Humphrey Mackworth (Parliamentarian)

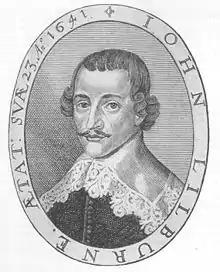
John Lilburne. Mackworth was one of the committee that recommended his internment on Jersey.

In 1650 the Oath of Engagement, which partly contradicted the Solemn League and Covenant, divided puritan ranks. Paget, Mackworth's minister at Chad's, preached in favour, but many of the other ministers were opposed. In May disagreements over the Engagement forced Mackworth to reject a request from a distant relative, Sir Robert Harley to take up residence in Shrewsbury: Harley a moderate Presbyterian and parliamentarian from Herefordshire, settled instead at Ludlow, just inside Shropshire. Mackworth's correspondence with Sir Robert was vetted by the English Council of State. The issue was overlaid by an outbreak of bubonic plague, which spread rapidly from its first appearance at Frankwell in June. Mackworth quarantined affected soldiers and the administration was conducted from Atcham. The quarter sessions brought in a local levy for relief of the infected and the poor. Mackworth was ordered to eject the Presbyterian ministers who refused the Engagement in August, including Samuel Fisher at Mary's and Thomas Blake of Alkmund's, although both were active in pastoral care during the plague. The Council of State wrote on 10 August expressing security concerns, as it feared the garrison might be depleted. Mackworth was told to close the schools in the town and to evacuate any infected houses close to the castle or gates. By November the plague was dying way, although it continued to kill until January 1651. The poor were worst affected and about half the victims died in the pest houses, to which the sick were taken. The total numbers are unknown but Chad's parish alone buried 251 plague victims between June 1650 and January 1651.